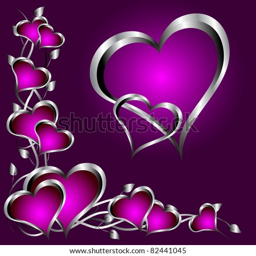
a purple hearts background with silver hearts and flowers on a black background